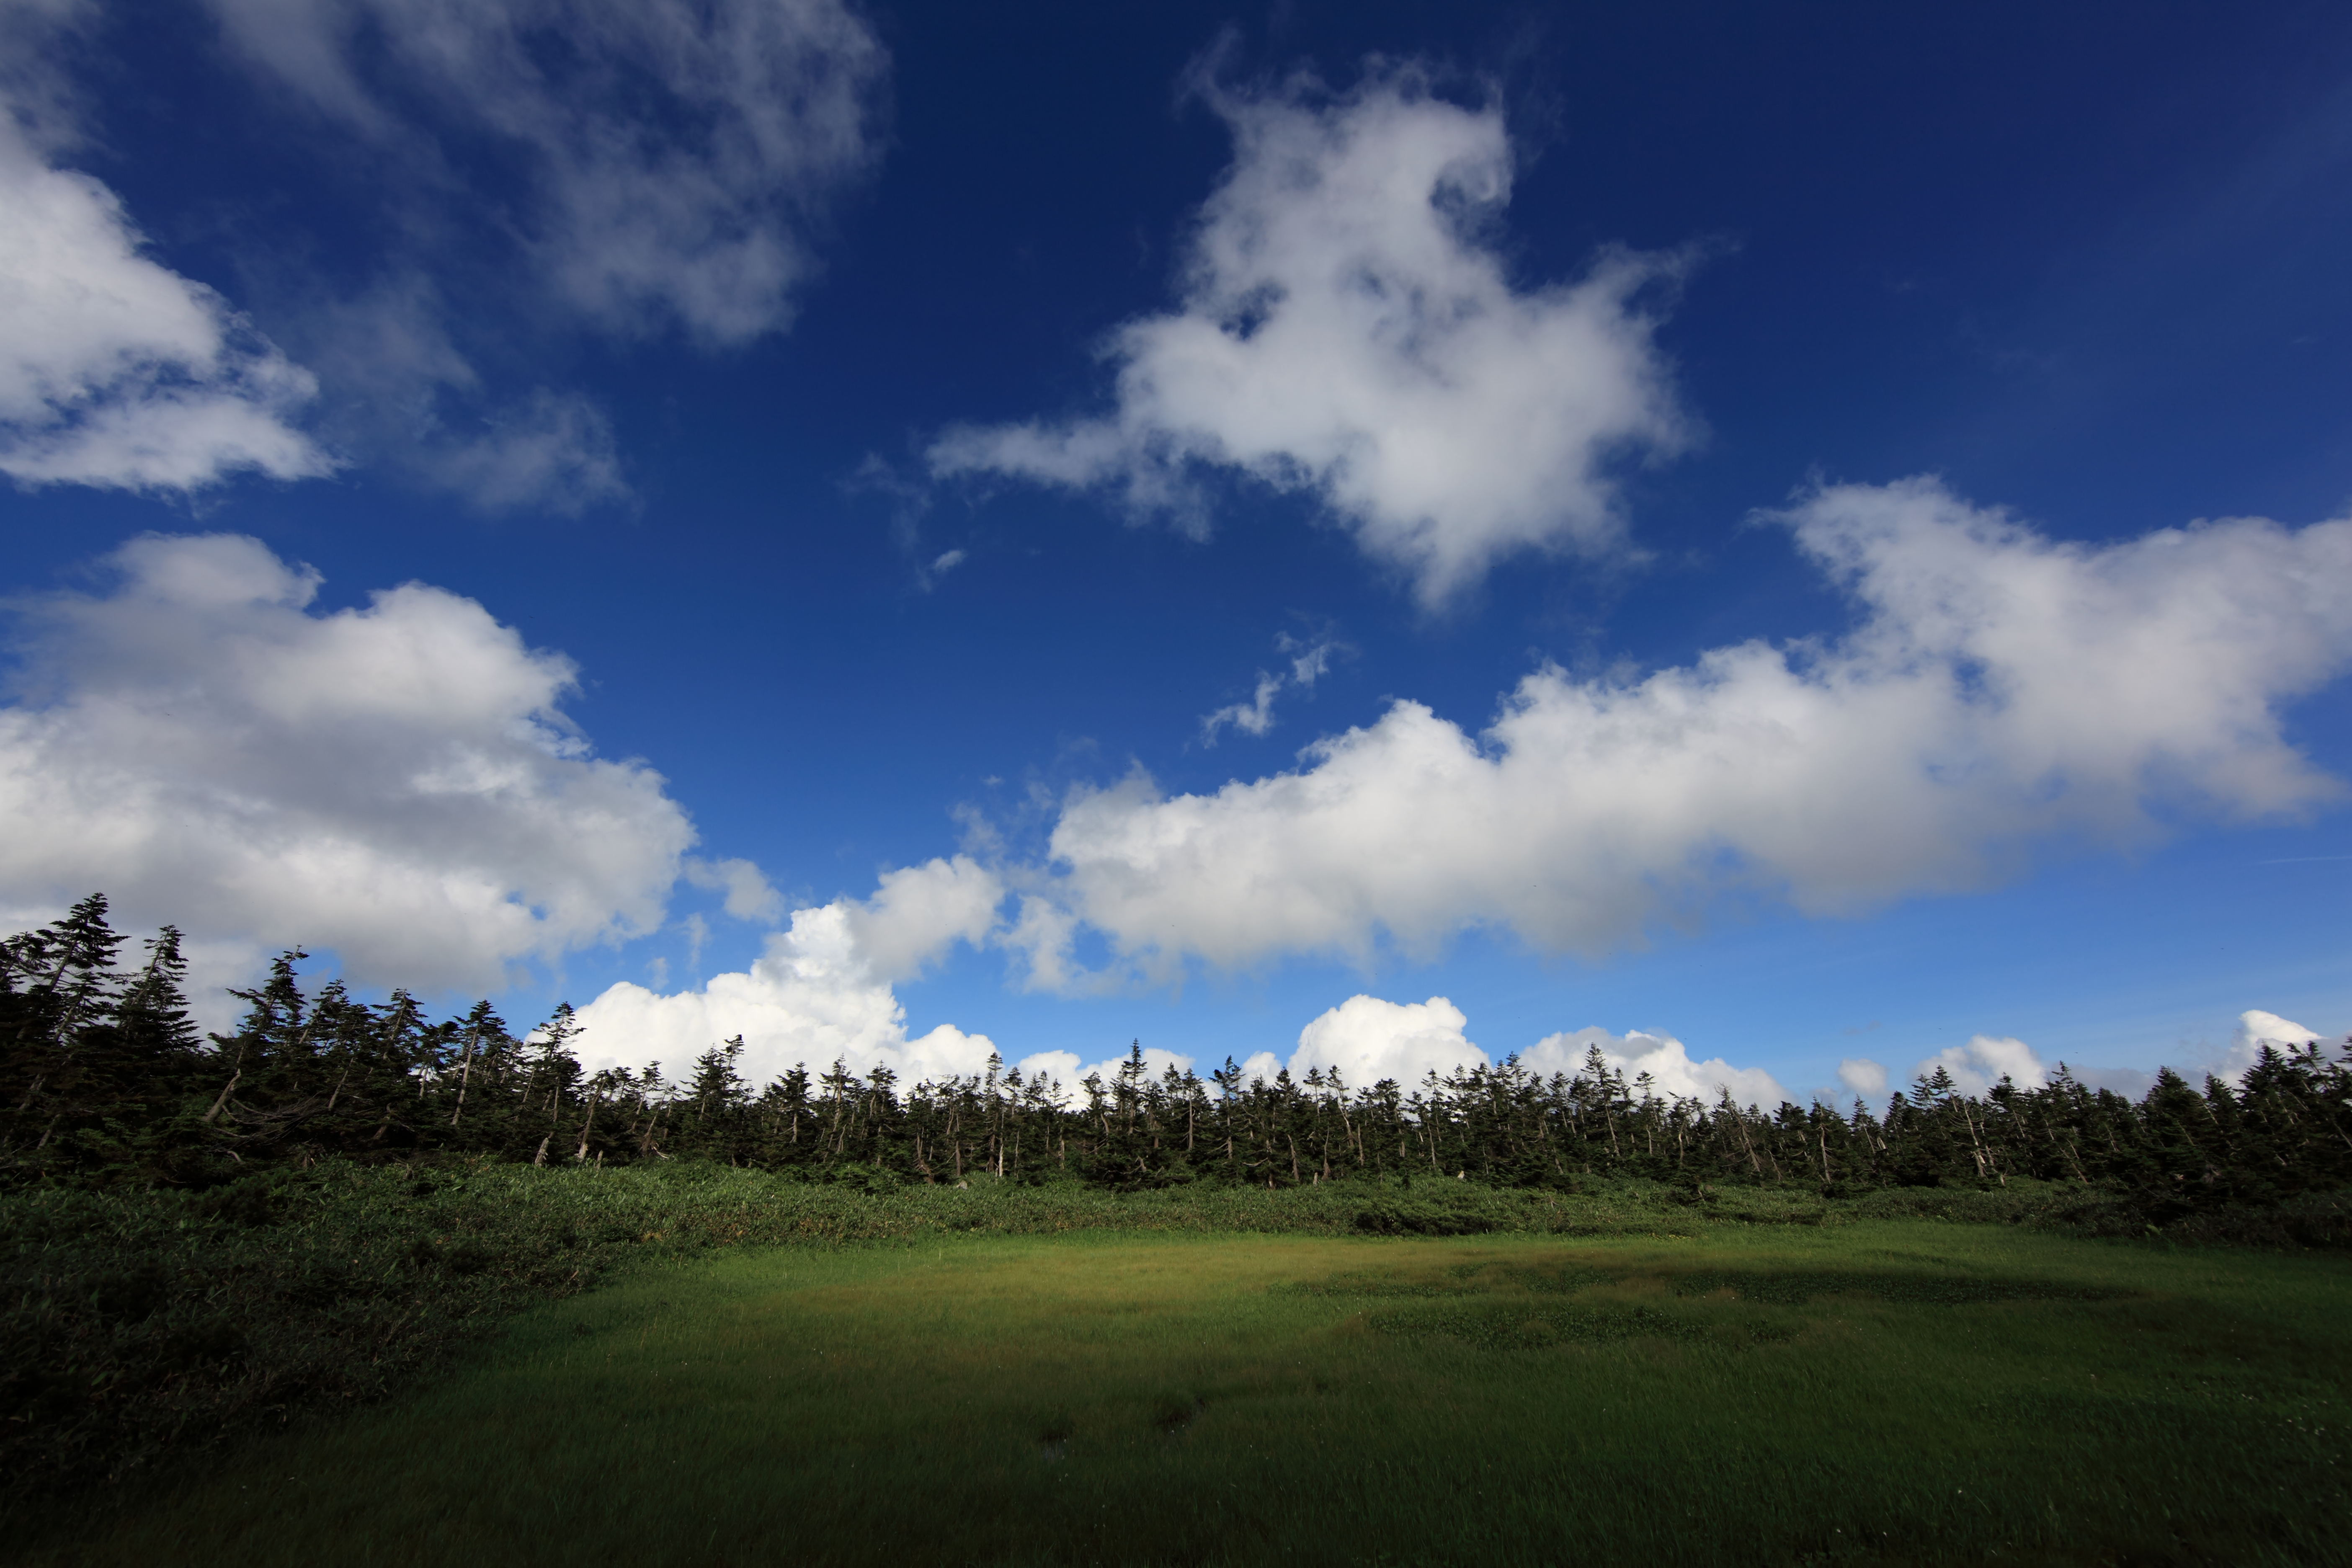
landscape, tree, nature, grass, horizon, wetlands, mountain, cloud, sky, field, meadow, prairie, sunlight, hill, dusk, high, plain, golf course, cool image, grassland, 5d, hires, markii, hi, res, resolution, 5photosaday, iwate, hachimantai, rural area, meteorological phenomenon, geographical feature, atmosphere of earth, sport venue